Locarno Ballrooms

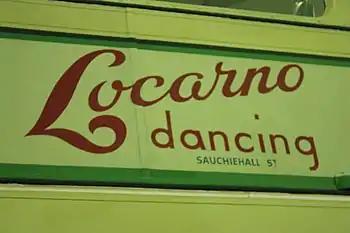
Advert for Locarno on the side of a Glasgow tram, Glasgow Transport Museum

Locarno Ballrooms were a series of large public ballrooms located in England and Scotland and were represented in most major British cities.